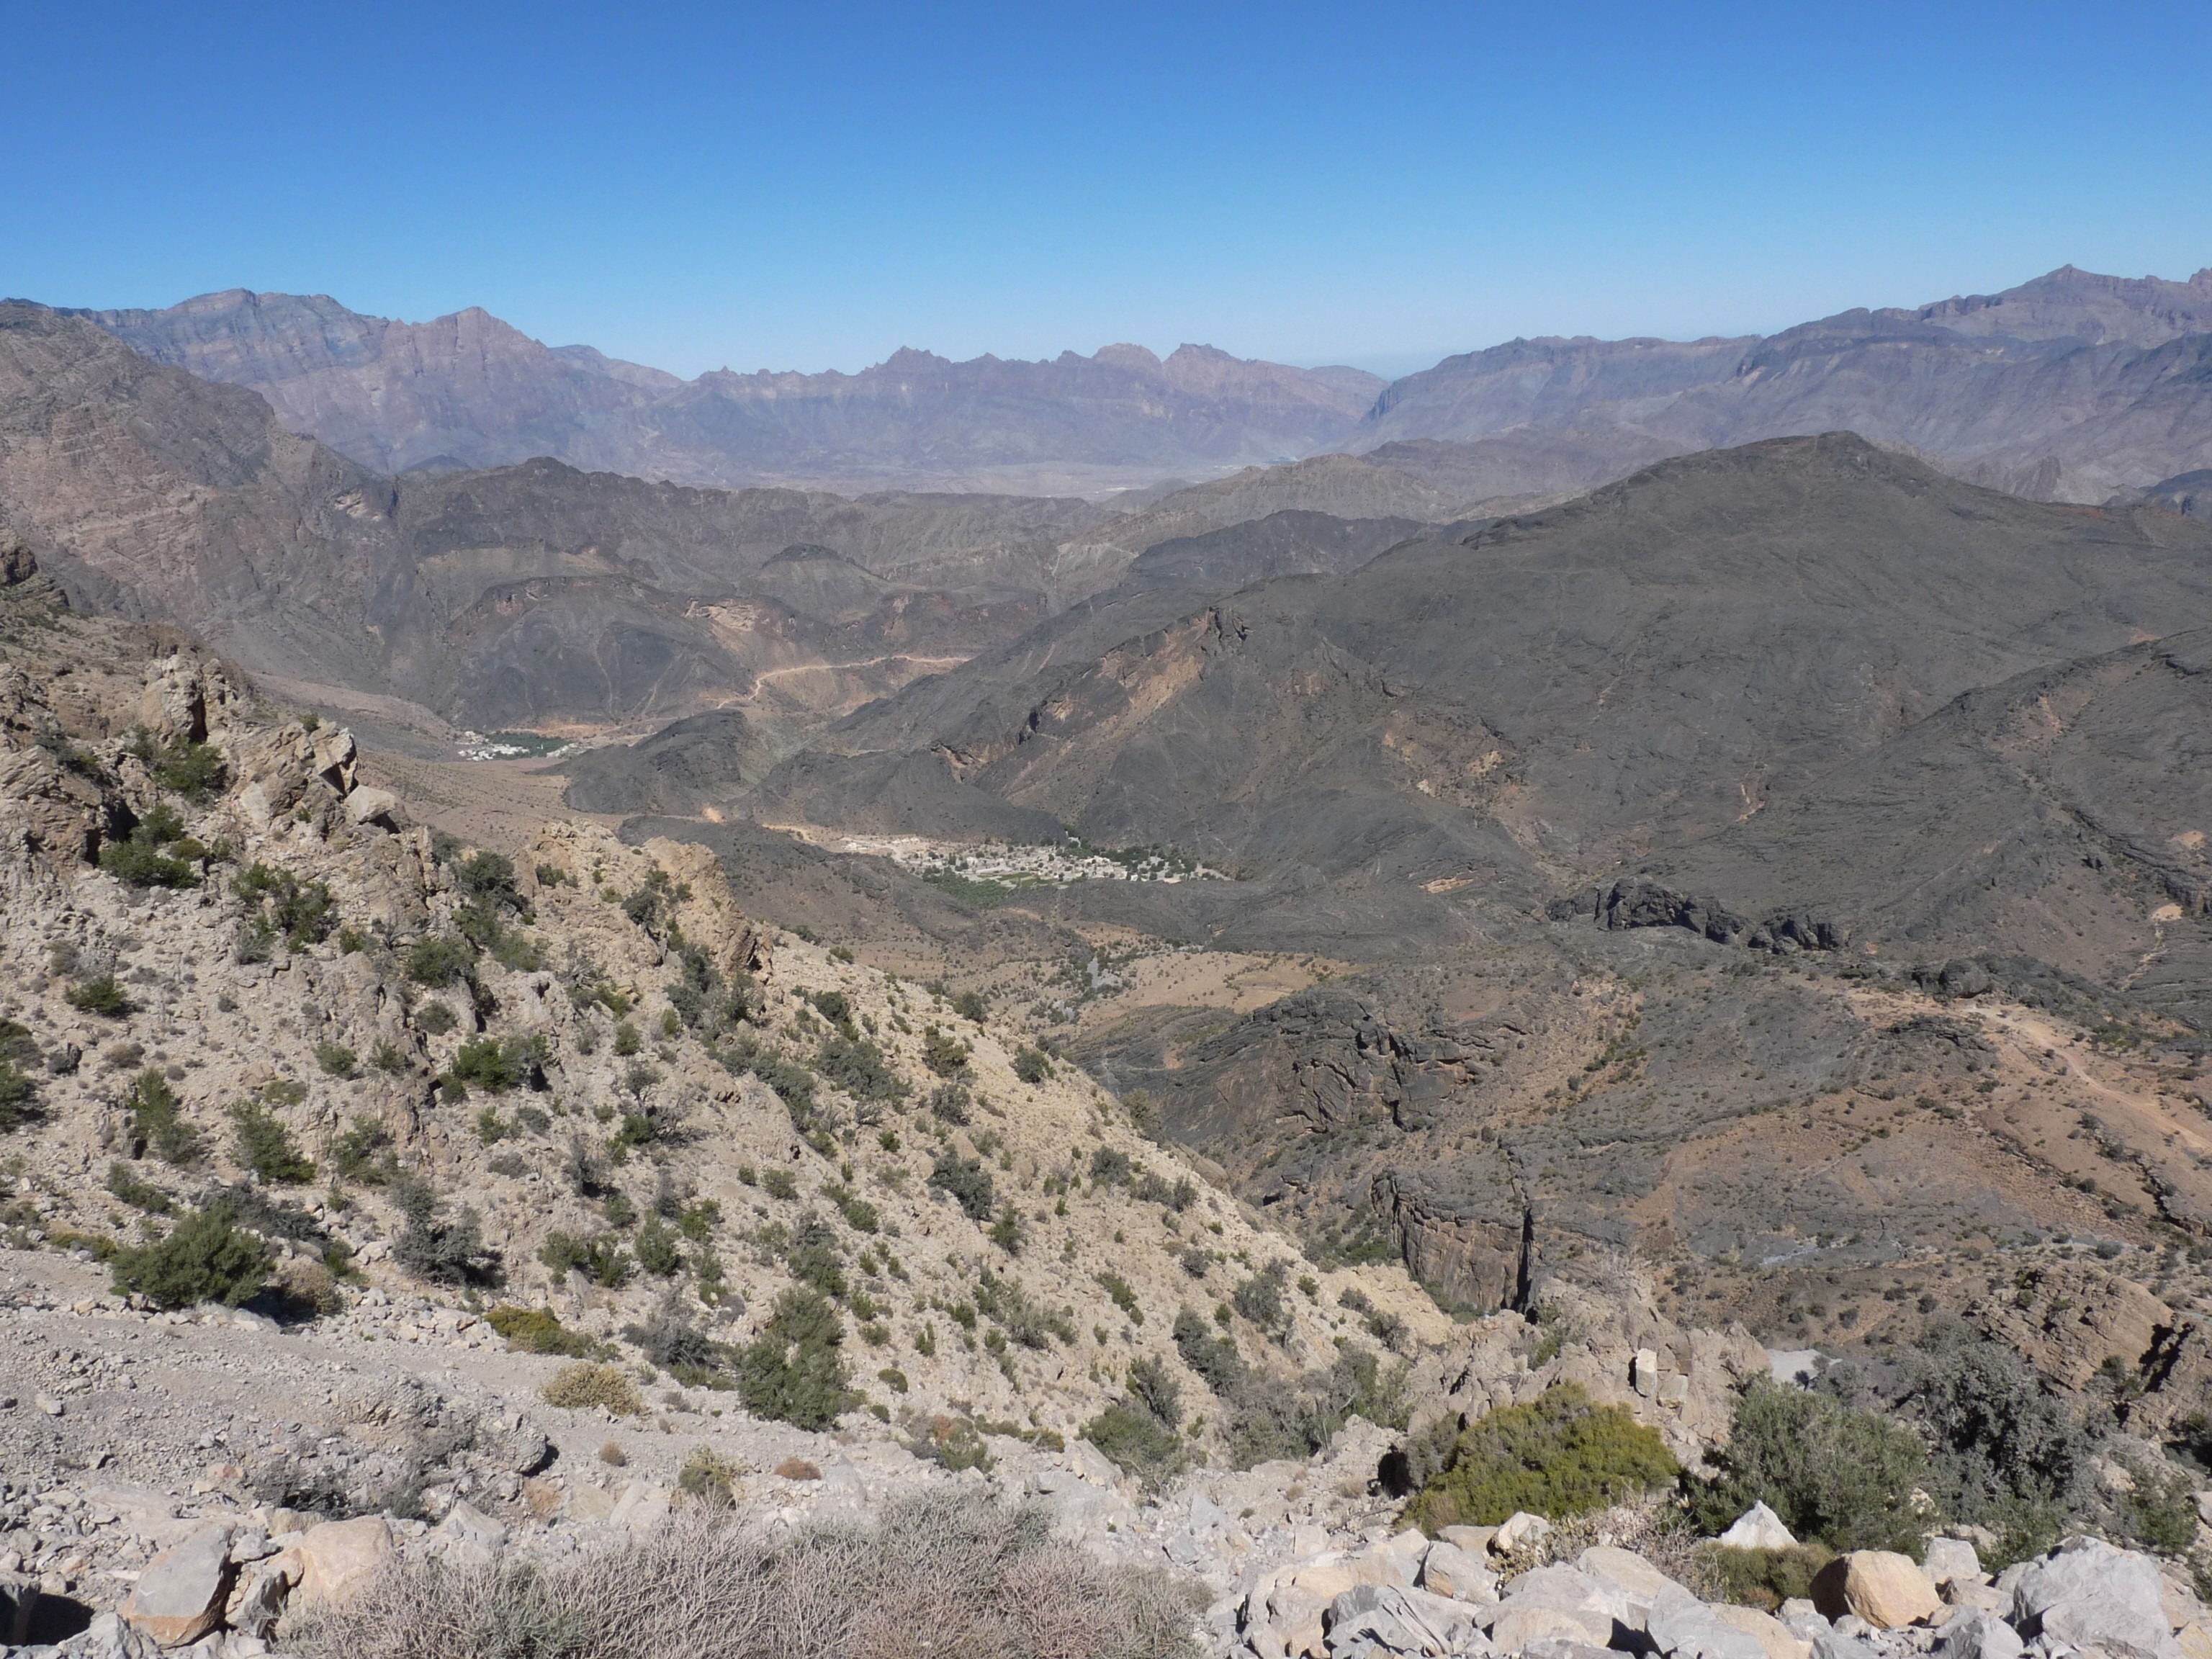
landscape, nature, wilderness, walking, mountain, hiking, trail, hill, arid, desert, adventure, view, valley, mountain range, dry, village, gorge, canyon, lonely, tourism, ridge, geology, backpacking, loneliness, badlands, hot, overview, outlook, plateau, wide, oman, viewpoint, wadi, partly cloudy, distant view, landform, mountain pass, lonely road, geographical feature, mountainous landforms, rock desert